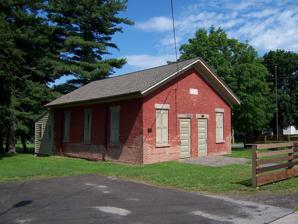
Building: Dayton's Corners School
Country: United States of America
Year built: 1857
United States historic place Dayton's Corners School U.S. National Register of Historic Places Show map of New York Show map of the United States Location 1363 Creek St. Penfield, New York Coordinates 43°10′56″N 77°30′9″W / 43.18222°N 77.50250°W / 43.18222; -77.50250 Built 1857 Architectural style Mid 19th Century Revival NRHP reference No. 01000716 Added to NRHP July 05, 2001 Dayton's Corners School is a one-room school building in the town of Penfield, New York .  Erected in 1857, it sits at the corner of Plank Road and Creek Street and was part of Penfield District #9.  It is the only one-room school house in the area that is still standing and has not been converted to some other use. The building was part of the Webster Central School District between 1948 and 1991, although it was only used as a schoolhouse until the early 1960s. The building has been maintained by Penfield's recreation department since 1976; it was purchased by the town in 1991. The original school grounds are adjacent to the school building. The school and its grounds are used by fourth-grade teachers in the Penfield Central School District and other local school districts as part of the state-mandated local history curriculum. The red brick building was designated a Penfield Landmark in 1983 and added to the National Register of Historic Places on July 5, 2001. A coloring book called "A Day at Dayton's Corners" was created in 2010 as part of the town of Penfield's bicentennial celebrations. References